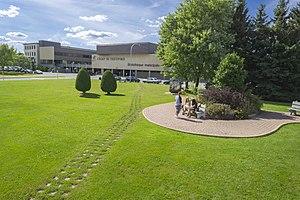
Le Cégep est une institution majeure et un joueur important dans l’ensemble Chaudière-Appalaches. La qualité de la formation et de l’encadrement qui y sont offerts a, depuis très longtemps, contribué à sa renommée. L'institution est également reconnu pour son accueil chaleureux et très personnalisé. Les étudiants y trouvent tout le soutien nécessaire à la réussite de leurs études, ce qui se reflète à travers les résultats scolaires de la clientèle étudiante. Il offre également une riche palette d’activités socioculturelles et sportives qui bénéficient d’équipements modernes et d’installations de premier ordre. En août 2014, le Cégep de Thetford a officiellement ouvert son Campus collégial à Lotbinière dans le but d’offrir à la population étudiante de Lotbinière un environnement dynamique, propice aux études, à proximité de chez eux. De plus, deux centres de recherche sont attachés au Cégep. L’un se consacre à la minéralurgie et à la plasturgie, tandis que l’autre explore l’oléochimie industrielle. Leur réputation n’est plus à faire et ces deux centres de recherche contribuent, de manière très significative, au rayonnement du Cégep de Thetford. Enfin, le Cégep s’engage activement dans le développement régional à travers une foule d’initiatives et de projets.
Thetford Mines est une ville du Québec, au Canada, située dans la municipalité régionale de comté des Appalaches en Chaudière-Appalaches. En 2015, la population était de 25 621 habitants selon le "décret 1060-2014 de la population du Québec" du ministère des Affaires municipales et de l'Habitation.